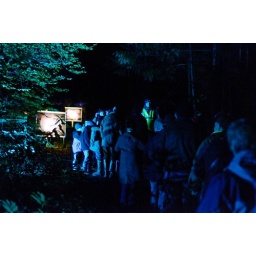
People queueing to enter the show, under strange blue and green lighting